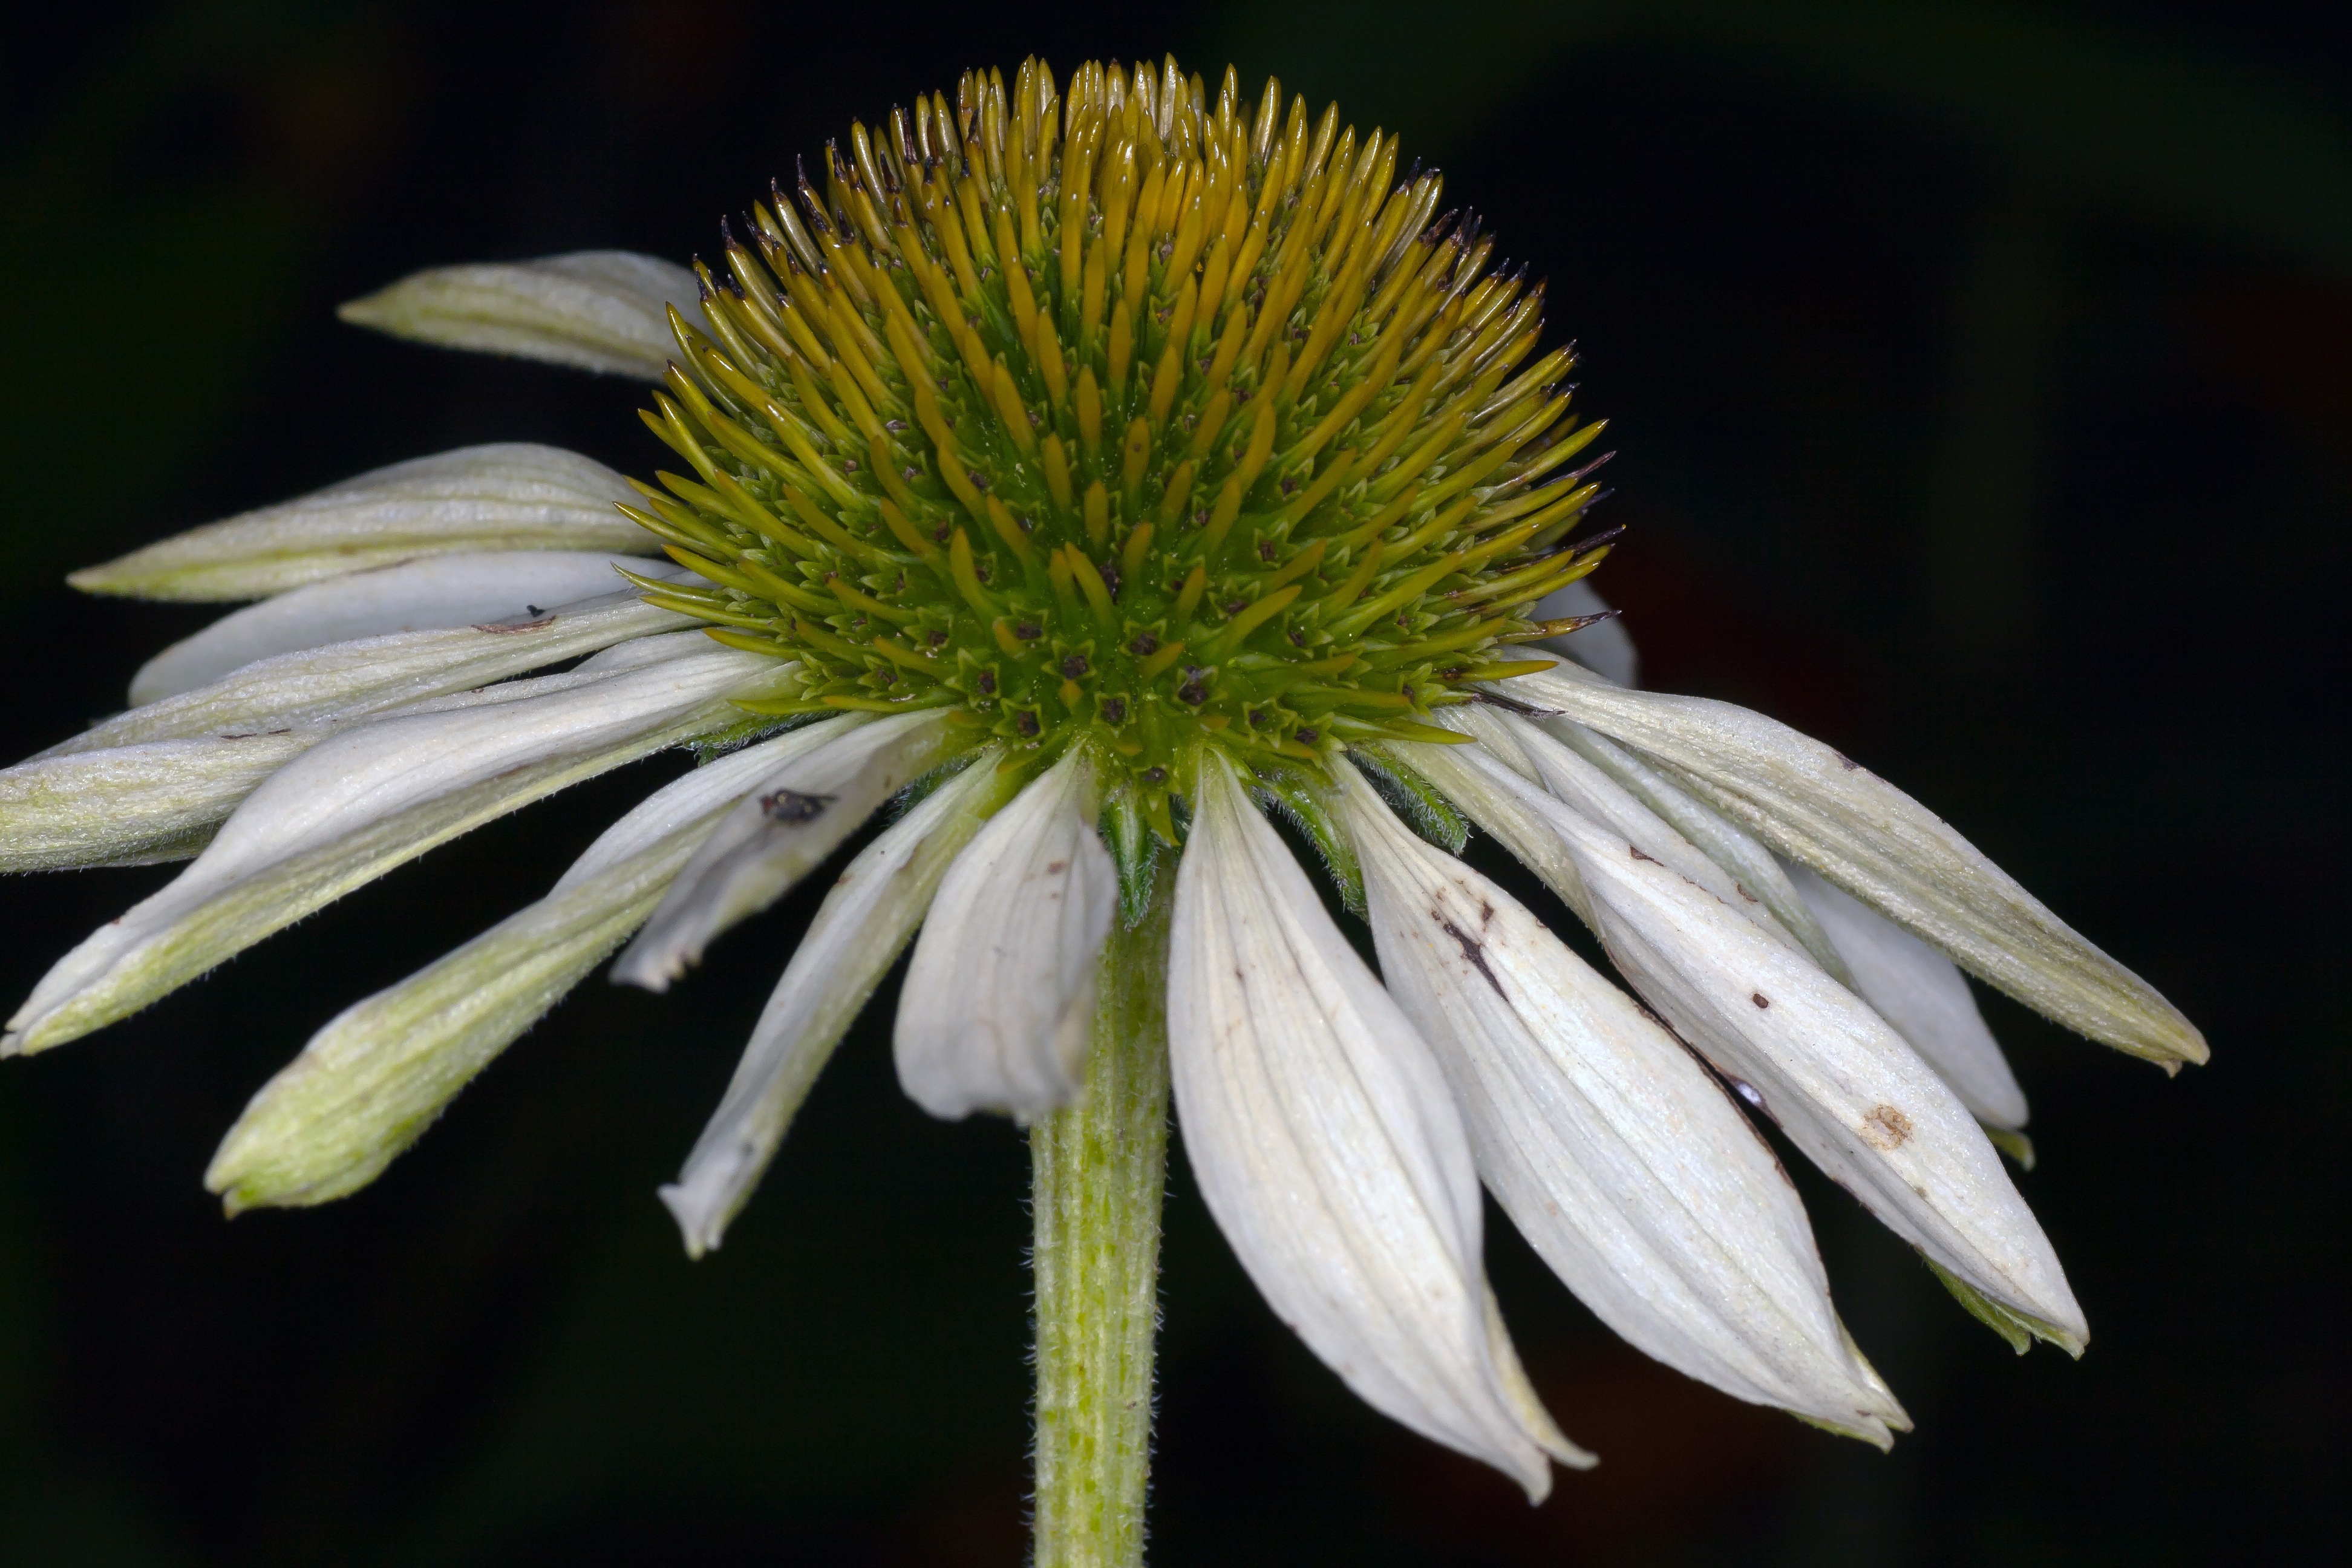
plant, white, flower, petal, daisy, green, macro, botany, flora, wildflower, close up, sun hat, coneflower, echinacea, macro photography, flowering plant, daisy family, oxeye daisy, plant stem, land plant